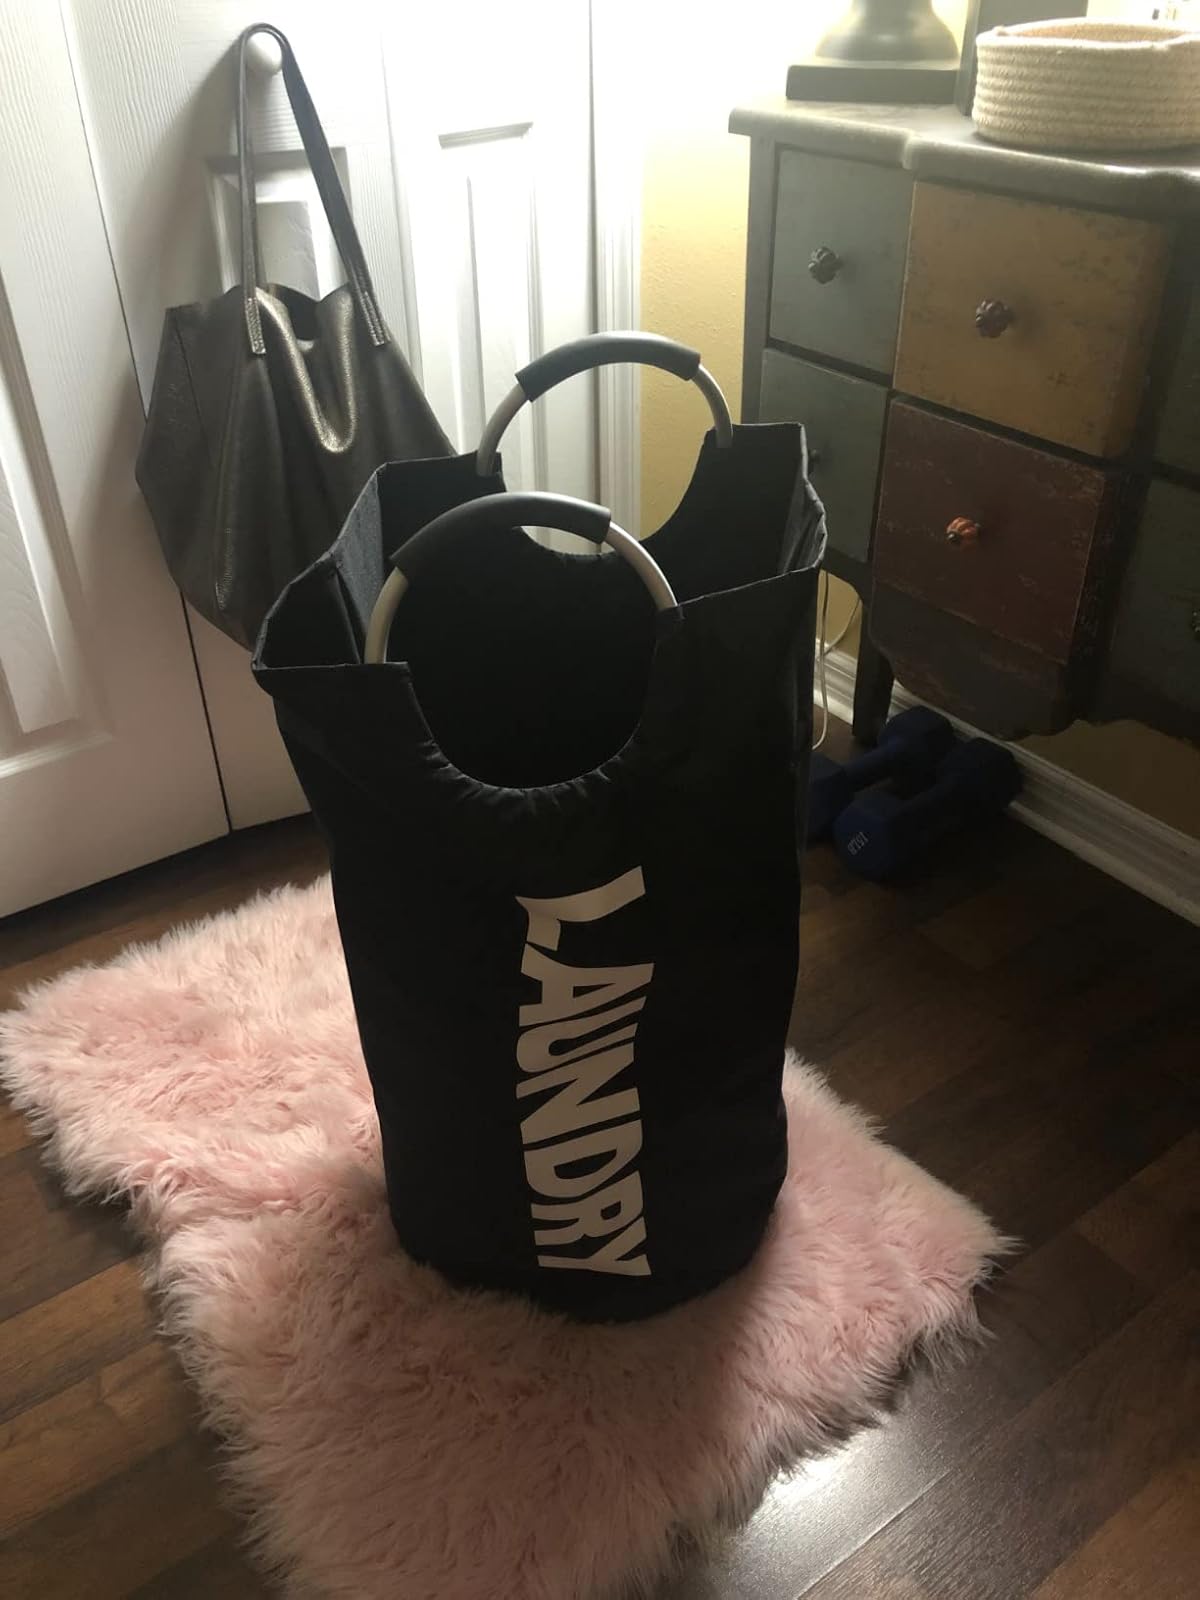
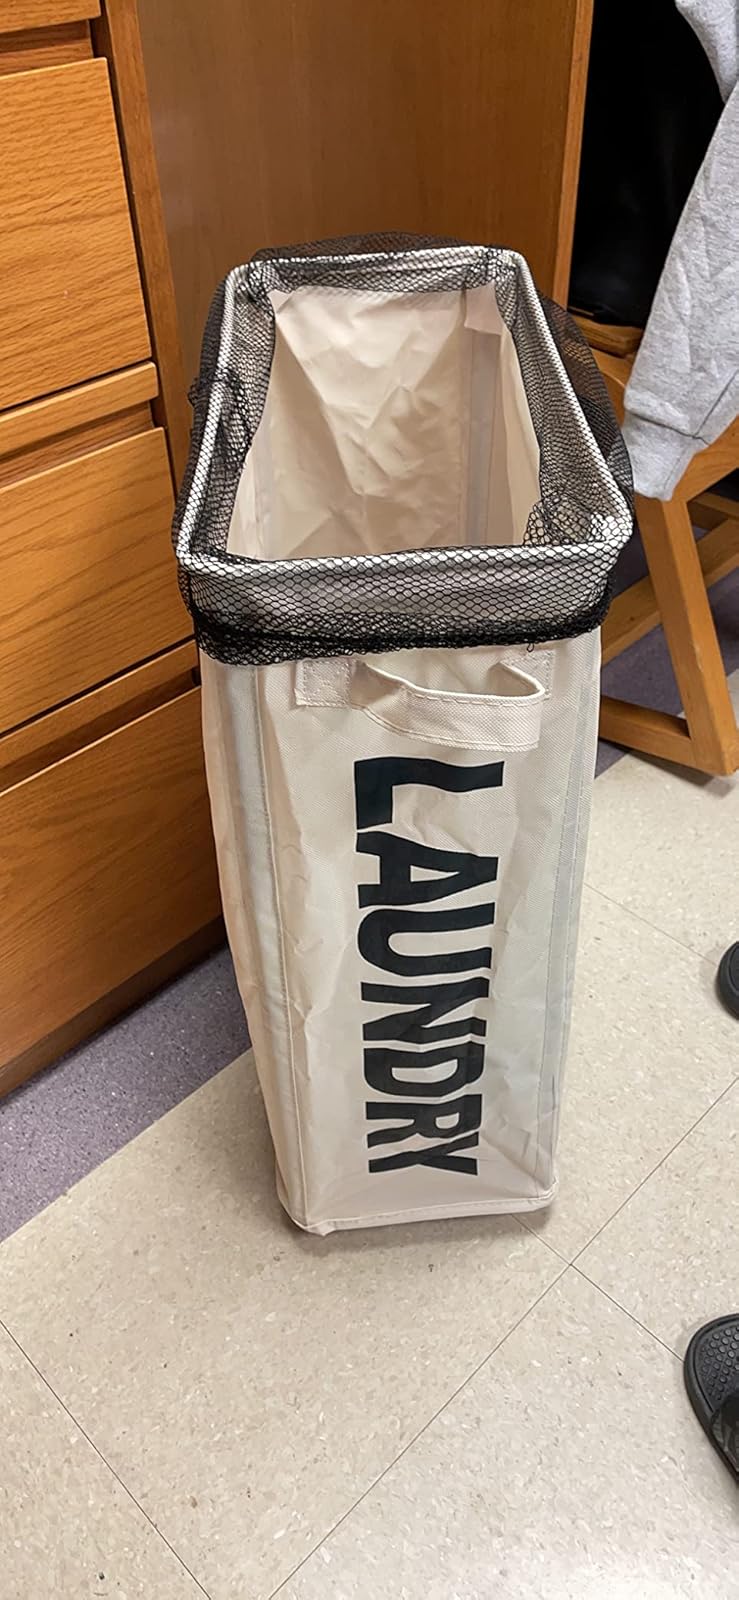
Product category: items_hamper
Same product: no